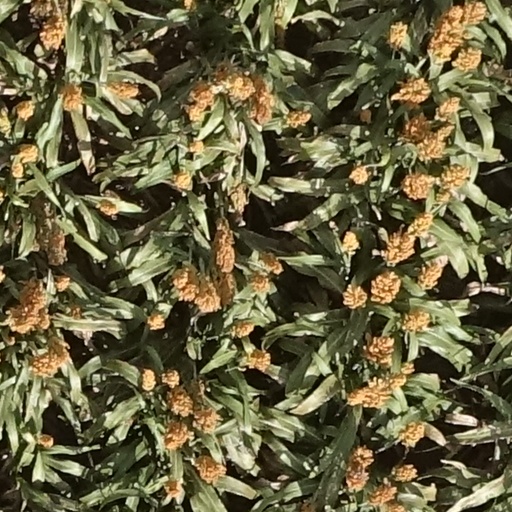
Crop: sorghum